Marcus Dean

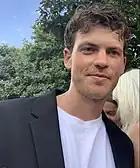
Darcy Grey was happy to be cast as Marcus.

"Emmerdale" producer Kate Brooks was "delighted" to welcome Grey to the cast and believed that Marcus would make "quite the impression" on the other characters and viewers. Brooks added, "Marcus' arrival will certainly ruffle a few feathers and flutter a few hearts in the village. However, people will soon realise there's more to Marcus than merely being the son of Pierce. But will our villagers give him a chance, or will he be forever doomed to live in the shadow of his father's heinous crimes?" It was reported that Marcus' arrival would cause trouble for Pierce's ex-wife, Rhona Goskirk (Zoë Henry), who he raped. Jane Hudson, the soap's other producer, teased that viewers would have to "wait and see whether Marcus is a chip off the old block or whether he's the polar opposite of Pierce." Justin Harp from "Digital Spy" reported that the storyline would be "gripping" and revealed that the memories of Pierce would come "flooding back" for Rhona when she meets Marcus. Harp noted that Marcus is "suave and handsome with a penchant for brooding" just like Pierce, but questioned whether there were more similarities between the pair. Craig Jones from "Yorkshire Live" believed that Marcus' arrival would cause "heartache" for "village favourite" Rhona. Mike Bedigan from the "Belfast Telegraph" believed that Marcus' arrival would be a "shock" and questioned whether Marcus would be given a chance to be more than Pierce's son or live in the "shadow" of his crimes.